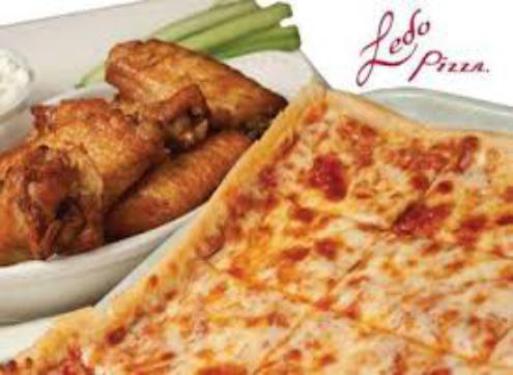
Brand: ledo pizza
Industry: Food